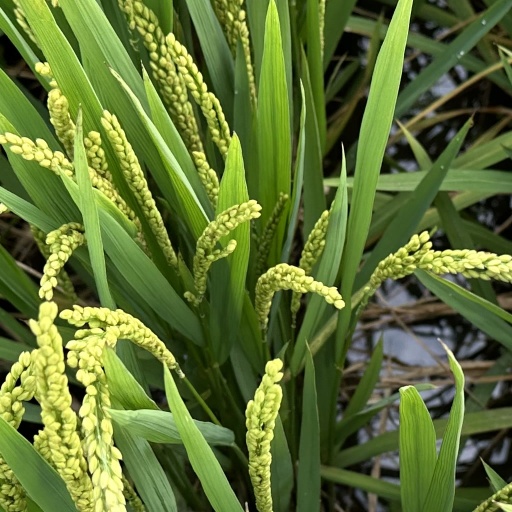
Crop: rice